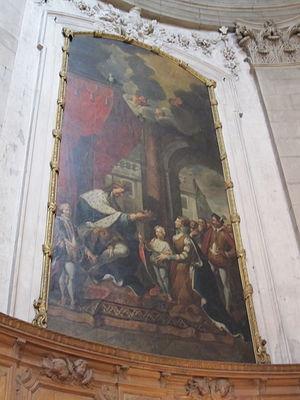
Claude Charles (1661-1747) - Couronnement de saint Sigisbert
Claude Charles, né en 1661 à Nancy, où il est mort en 1747, est un peintre et héraut d'armes lorrain. On le rattache à l'école française du XVIIIᵉ siècle.
La cathédrale Notre-Dame-de-l’Annonciation et Saint-Sigisbert de Nancy est une cathédrale catholique romaine située place Monseigneur-Ruch à Nancy, au sein du département de Meurthe-et-Moselle, en région Lorraine. Elle possède également le statut d'église primatiale et de basilique mineure.